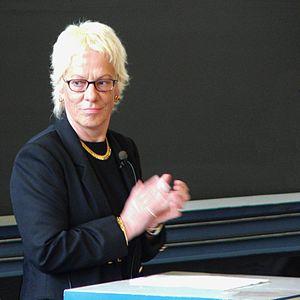
Carla del Ponte, procureur pour le Tribunal pénal international pour l'ex-Yougoslavie, durant une conférence à l'Université de Lausanne (18 avril 2005).